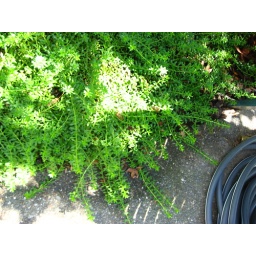
This has a nice pink flower in the spring/early summer. I think.